Florida International University

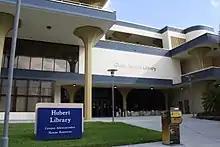
The Glenn Hubert Library at Florida International University's Biscayne Bay Campus

The Biscayne Bay Campus (BBC) in North Miami is Florida International's 200-acre (91 ha) waterfront branch campus. It was opened in 1977 by Harold Crosby and occupies land, directly on the bay and adjacent to the Oleta River State Park, with which FIU has a research partnership. Access to these resources inspired the creation of a marine biology program on the Biscayne Bay Campus, which has become one of the university's most recognized programs. The Biscayne Bay Campus also houses the School of Hospitality & Tourism Management, the School of Journalism and Mass Communication, the Aquatic Center, and the Kovens Conference Center. The Golden Panther Express, FIU's student buses, connect the main campus and the Biscayne Bay Campus throughout the day on weekdays.